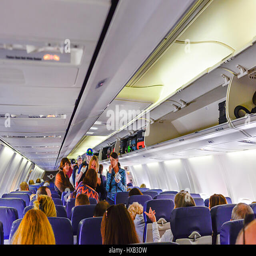
a view from the back of a commercial airplane of the cabin with people boarding , sitting & using overhead bins